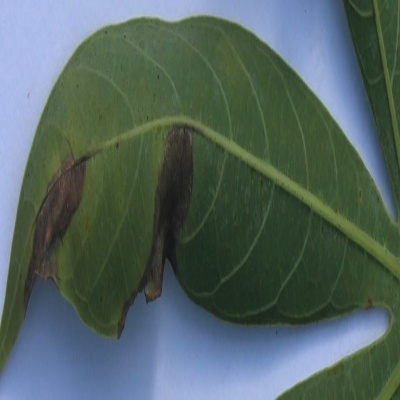
Crop: Cassava
Condition: bacterial blight